Muslim conquest of Khorasan

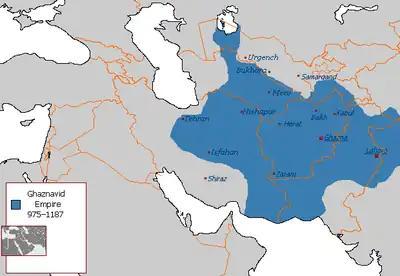
Ghaznavid Empire, a suzerainty empire of Abbasid Caliphate

In 901, Amr Saffari was defeated at the battle of Balkh by the Persian Samanids, which reduced the Saffarid dynasty to a minor tributary in Sistan.